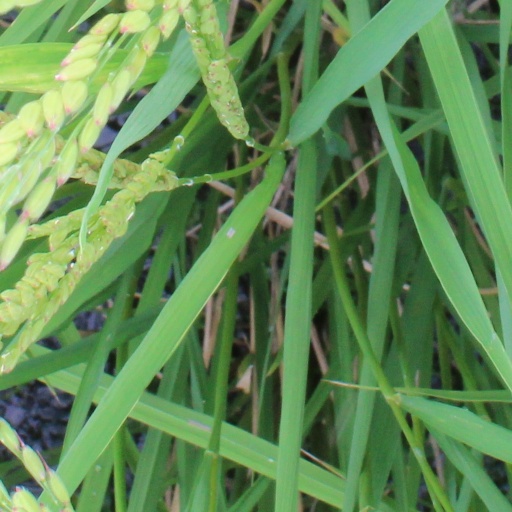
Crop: rice